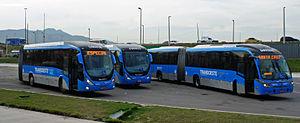
TransOeste est un Bus à haut niveau de service la ligne qui s'étend de Barra da Tijuca à Santa Cruz, avec un embranchement vers Campo Grande. C'est le couloir BRT abord mis en œuvre à Rio de Janeiro. Le couloir était une transformation de l'Avenida das Américas à élargir les chaussées à l'usage exclusif des autobus de grande capacité, le BRT, avec des stations de transfert à la médiane, et comprend également la construction du tunnel sous la Grota Funda. Le couloir TransOeste a été inauguré le 6 juin 2012